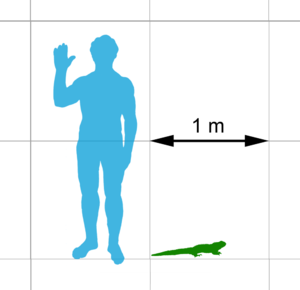
Sphenodon est un genre de rhynchocephales de la famille des Sphenodontidae.